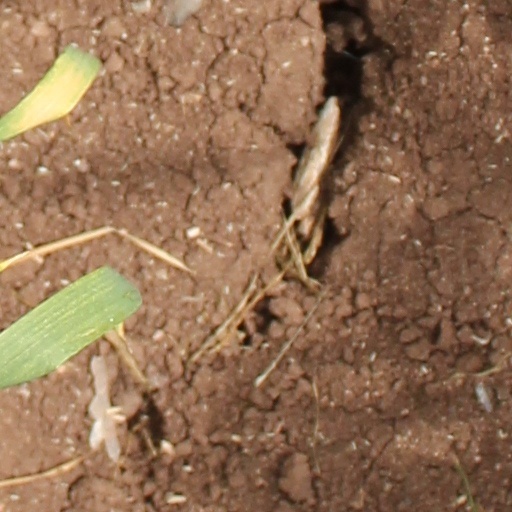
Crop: wheat